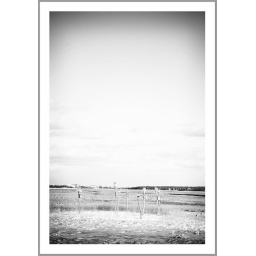
Funky little bird houses in the marsh at the Sandwich 1000 foot boardwalk.